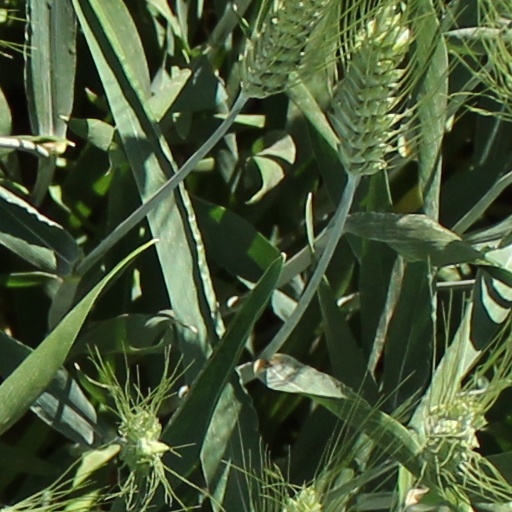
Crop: wheat